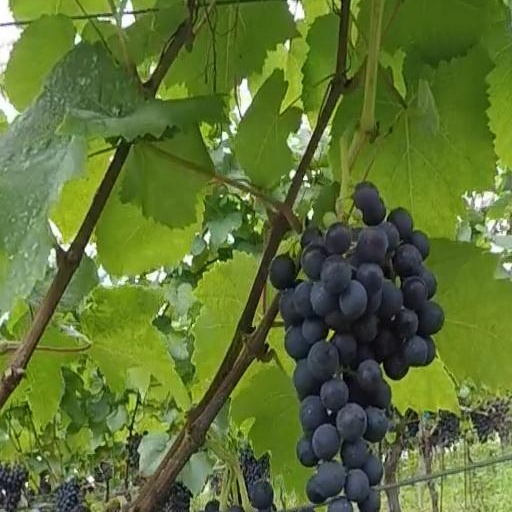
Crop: grape